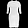
Label: Dress